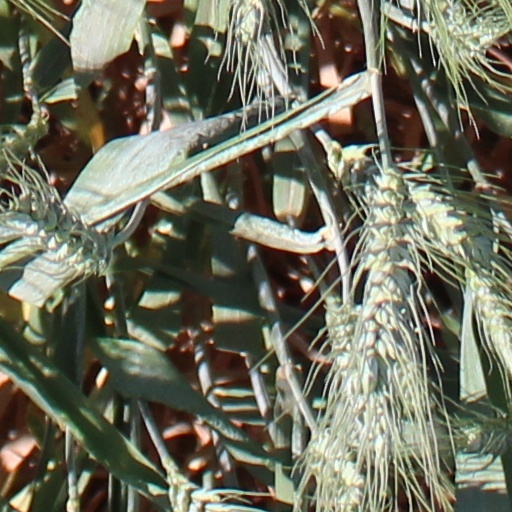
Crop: wheat